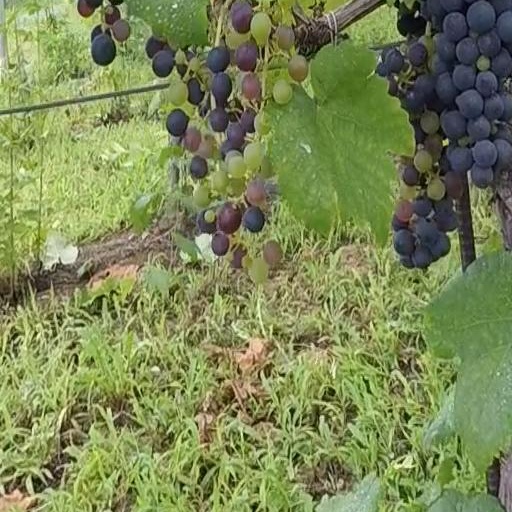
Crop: grape